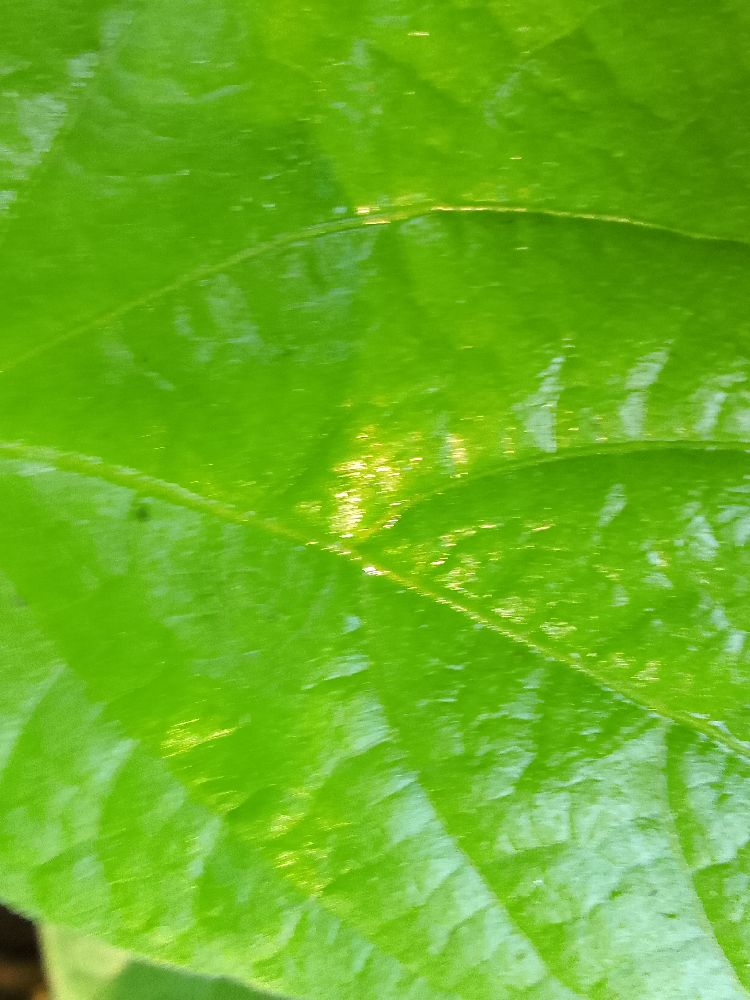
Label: healthy